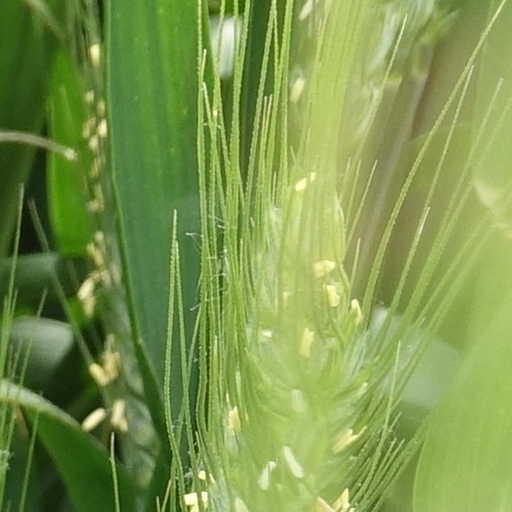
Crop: wheat